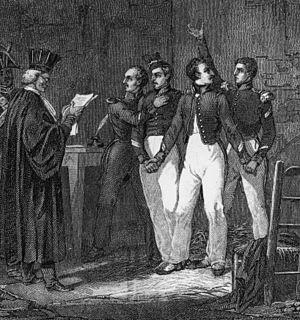
Les quatre sergents de La Rochelle peu avant leur execution en 1822.
Sous la Restauration, les républicains français s'opposent à la monarchie et militent pour sa disparition. Ils ne peuvent participer aux décisions du fait du système électoral qui favorise les bourgeois et les nobles, soutiens du régime. Ils sont néanmoins présents à la chambre des députés à partir de 1816, date de la fin de la Chambre introuvable qui a décimé leurs rangs. Les républicains se constituent petit à petit en tant que force politique, et ce jusqu'au choc de l'assassinat du neveu du roi, le duc de Berry héritier du trône, le 14 février 1820, qui conduit le gouvernement à mettre en place des mesures répressives.
Les quatre sergents de La Rochelle sont des jeunes soldats français bonapartistes, accusés sous la Restauration d'avoir voulu renverser la monarchie et guillotinés, en place de Grève, le 21 septembre 1822.
La tour de la Lanterne est, avec la tour Saint-Nicolas et la tour de la Chaîne, l'une des trois tours du front de mer de La Rochelle, vestiges des fortifications médiévales qui protégeaient le port. Elle est également connue sous les noms de tour du Garrot, tour des Prêtres et tour des Quatre Sergents. Elle a été classée monument historique le 17 février 1879.
L'histoire du département de la Charente-Maritime, en tant qu'entité administrative, commence le 22 décembre 1789 par un décret de l'Assemblée constituante. Ce dernier n'entre cependant en vigueur que quelques mois plus tard, le 4 mars 1790. Fondé sur des considérations géographiques — le cours inférieur de la Charente — le département est alors nommé « Charente-Inférieure », appellation conservée jusqu'en 1941, date à laquelle il prendra le nom de « Charente-Maritime », dénomination soulignant sa situation sur le littoral atlantique.